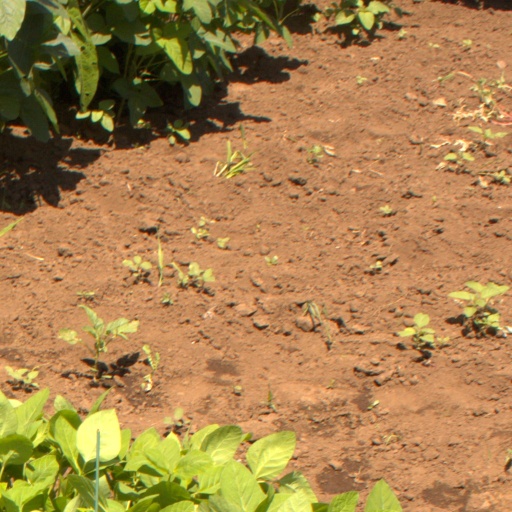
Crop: soybean